Bermuda Fitted Dinghy

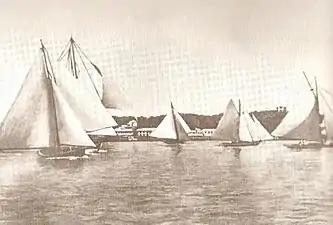
Bermudian work boats racing. They feature the Bermuda rig, also used on the larger "Bermuda sloop" ships. These workboats, effectively scaled-down models of the seagoing sloops, were themselves scaled-down to produce the Bermuda Fitted Dinghy.

The Bermuda rig, also known as a Marconi rig, refers to a configuration of mast and rigging with a triangular sail set aft of the mast with its headsail raised to the top of the mast. Its luff runs down the mast and is normally attached to the mast for its entire length. The sail's tack is attached at the base of the mast; its foot controlled by a boom; and its clew attached to the aft end of the boom, which is controlled by its sheet. In many early Bermudian vessels there were no booms, or only the outward corner of the mainsail might be attached to the boom, as is the case with Bermuda Fitted Dinghies. On traditional Bermudian designs, the mast was raked, and a long bowsprit was fitted, to which more than one jib might be fastened. This rig evolved on boats and small ships built in Bermuda throughout the 17th and 18th centuries, and had matured into its more or less modern form by the early 19th century. Although the rig became almost universally used on yachts and small boats during the 20th century, the traditional designs used in Bermuda were too demanding to sail for small or inexperienced crews, and there are few vessels outside of museums that have a traditional Bermudian rig – other than Bermuda Fitted Dinghies.